James Gandolfini

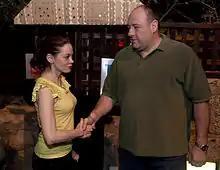
Gandolfini with Rose McGowan during a March 2010 USO visit to Kuwait

After the finale of "The Sopranos", Gandolfini, along with Paramount Pictures executive Alex Ryan, founded production company Attaboy Films. The production company signed a deal with HBO in 2006 to develop original programming for the channel. In 2007, Gandolfini and HBO produced "Alive Day Memories: Home from Iraq", a documentary focused on injured Iraq War veterans. The documentary was nominated for a Primetime Emmy Award for Outstanding Documentary or Nonfiction Special, ultimately losing to "".